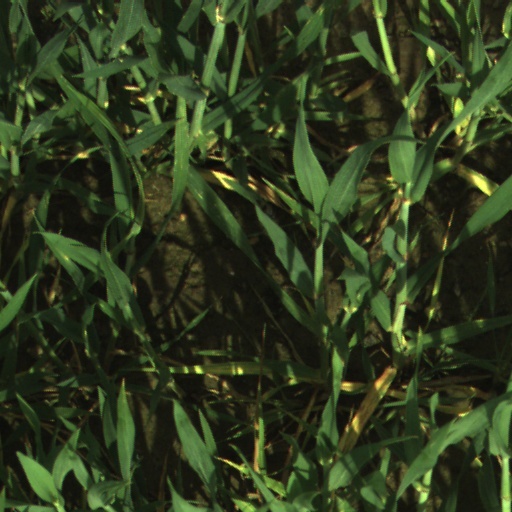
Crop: wheat